Card sharp

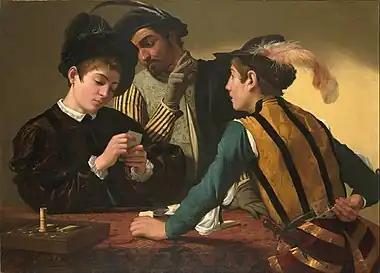
"The Cardsharps" (ca. 1594) by Caravaggio

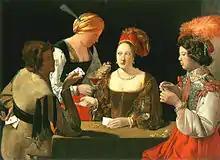
"" (1635) by Georges de La Tour

A card sharp (also card shark, sometimes hyphenated or spelled as a single word) is a person who uses skill or deception to win at card games (such as poker). "Sharp" and "shark" spellings have varied over time and by region.